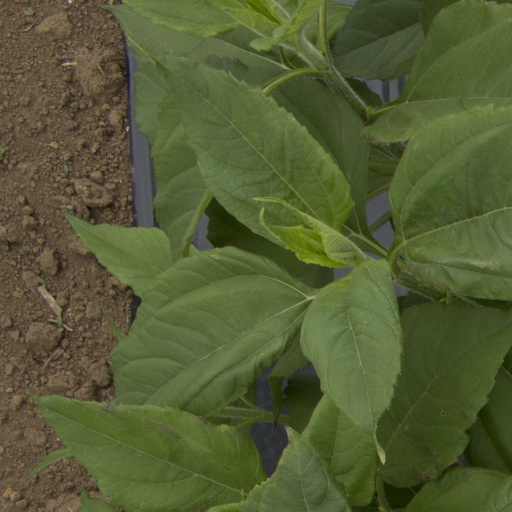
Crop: Jerusalem artichoke